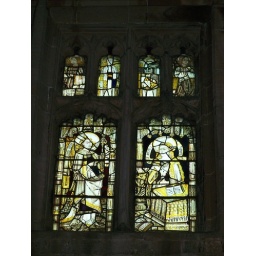
Old glass in 15c window